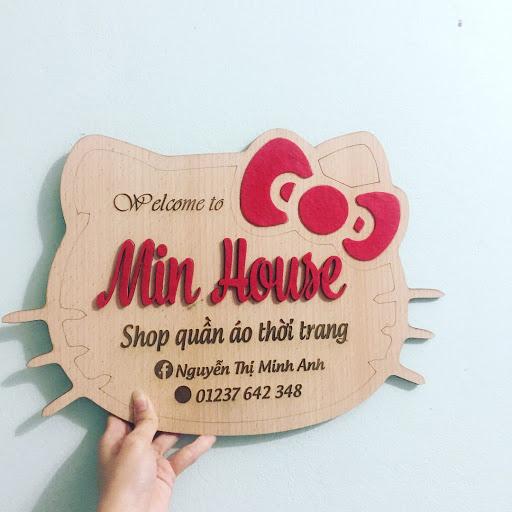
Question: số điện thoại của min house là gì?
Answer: số điện thoại của min house là 01 237 642 348